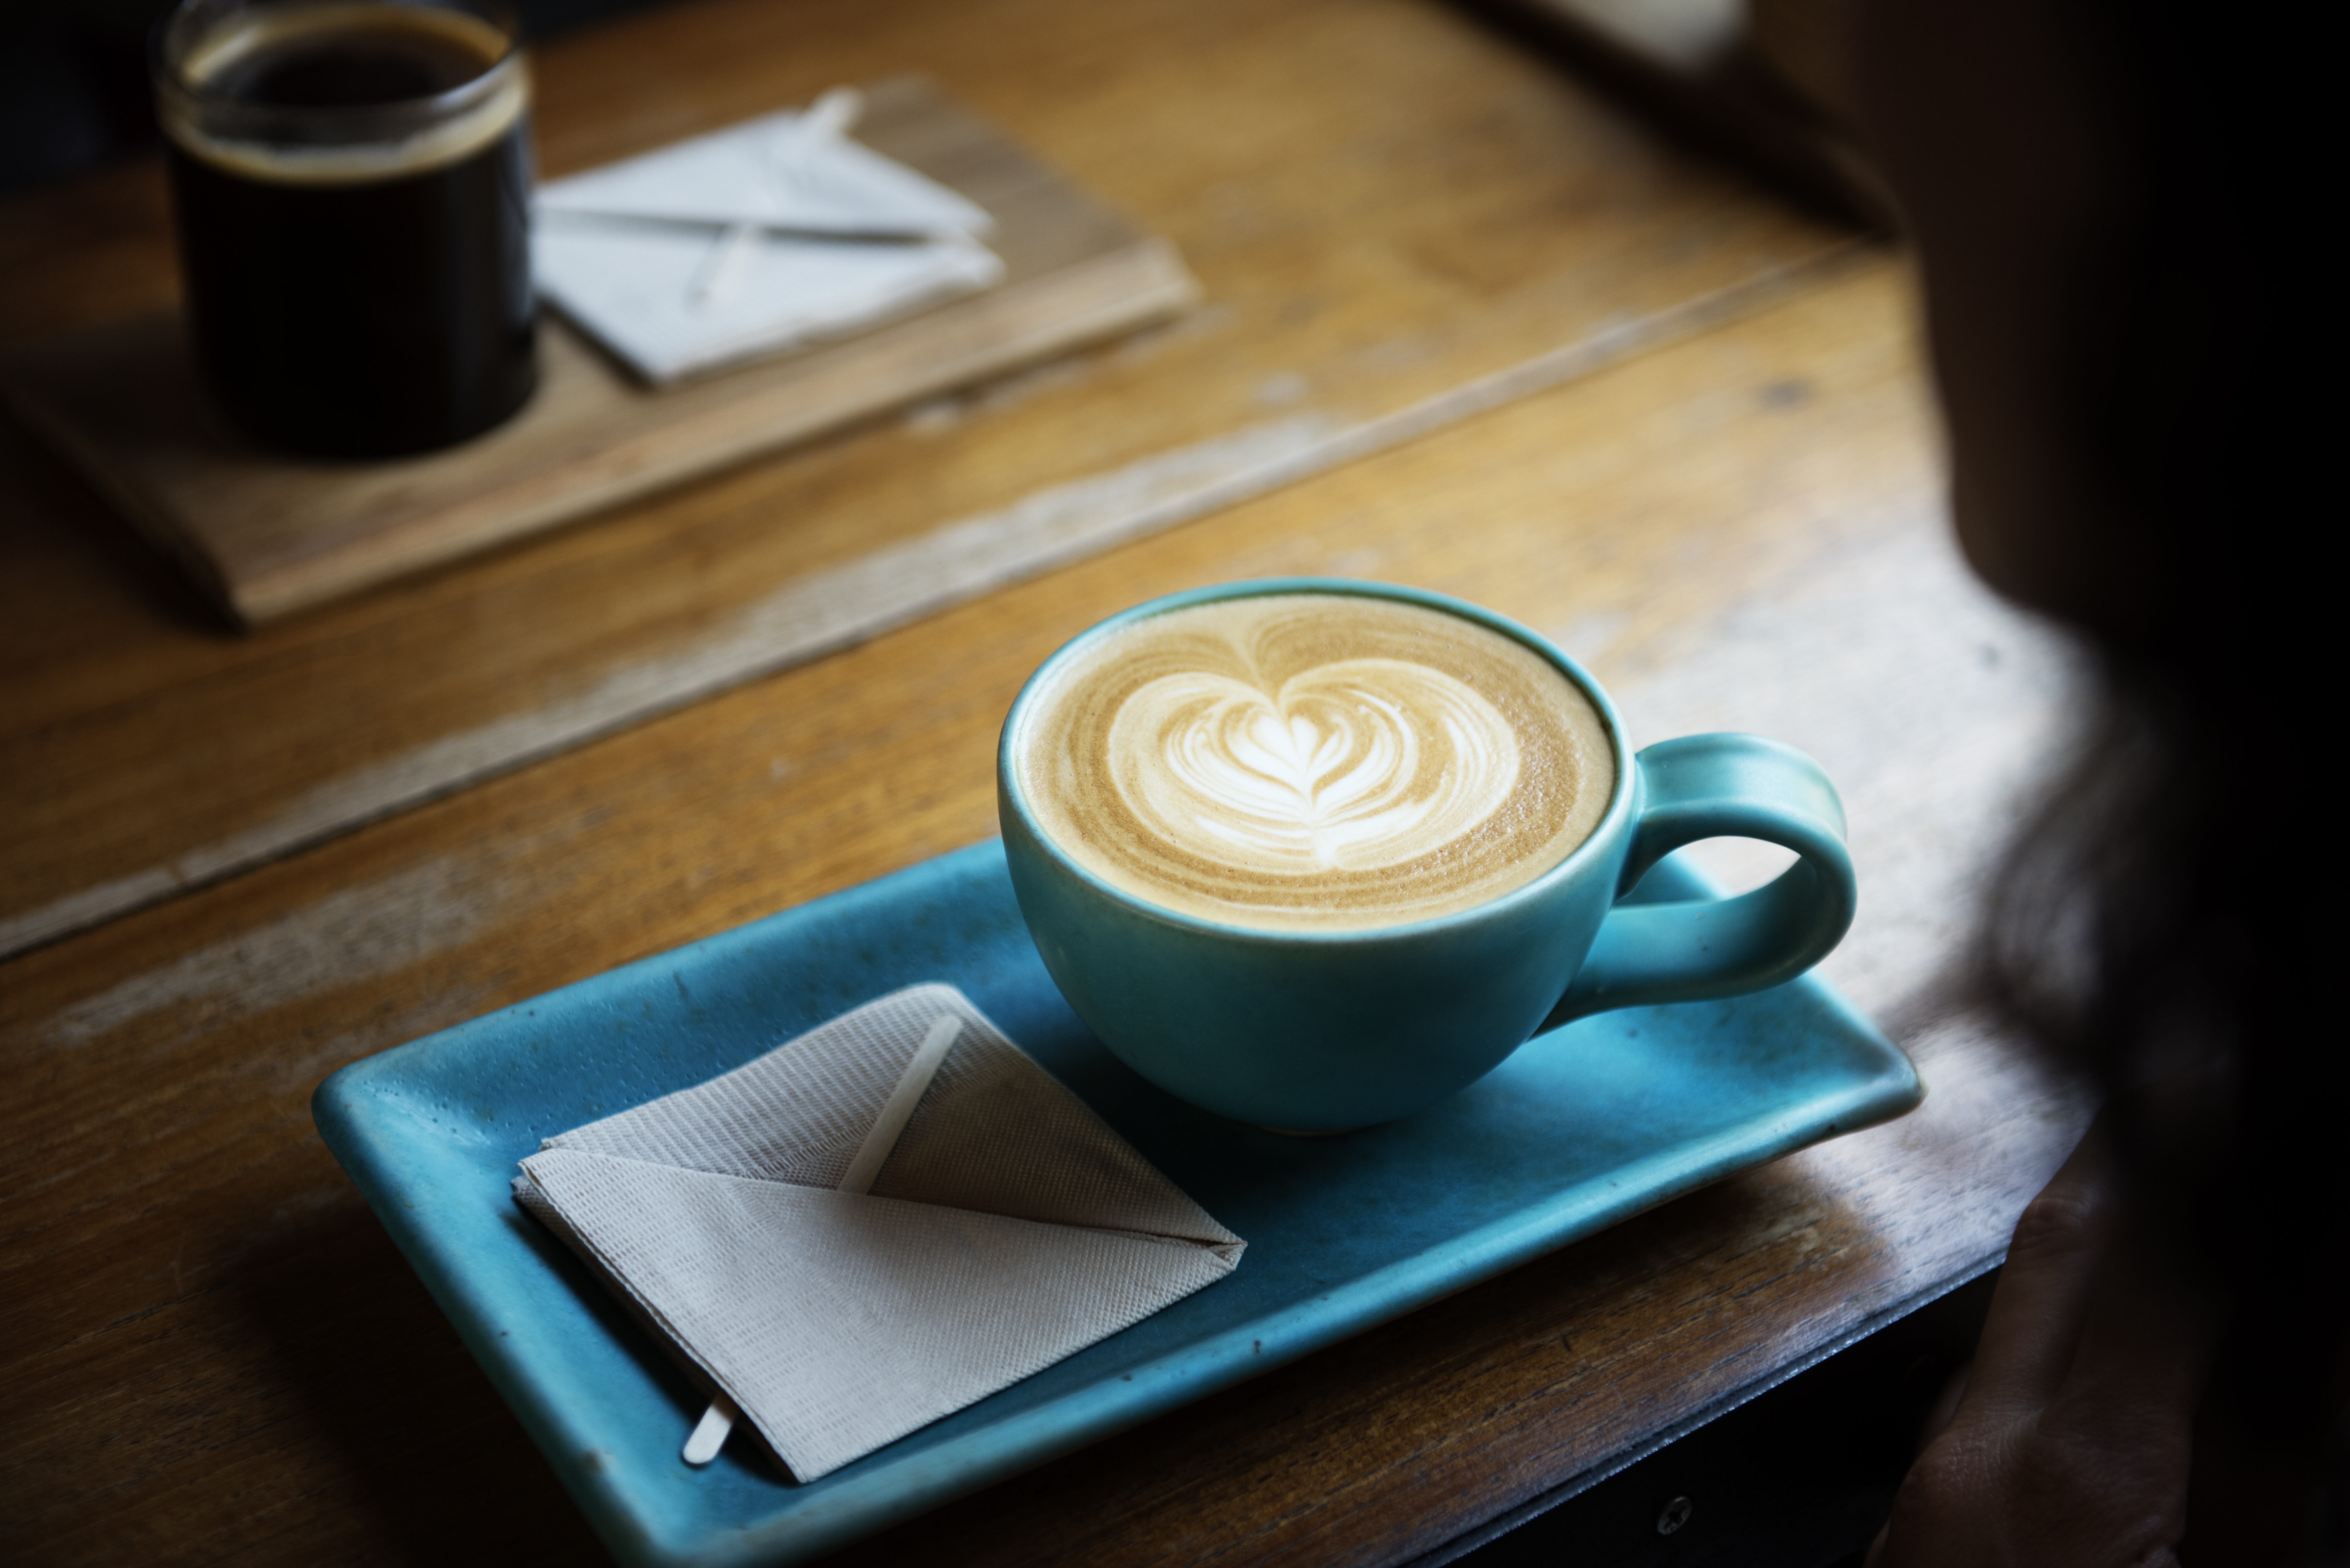
flat white, caff macchiato, cortado, cafe au lait, cup, coffee cup, latte, coffee, white coffee, cappuccino, espresso, cuban espresso, caffeine, ristretto, drink, wiener melange, coffee milk, sweetness, food, wood, Java coffee, caff americano, cafe, saucer, table, ipoh white coffee, serveware, mocaccino, hot chocolate, drinkware, tableware, Single origin coffee, non alcoholic beverage, coffeehouse, lungo, cuisine